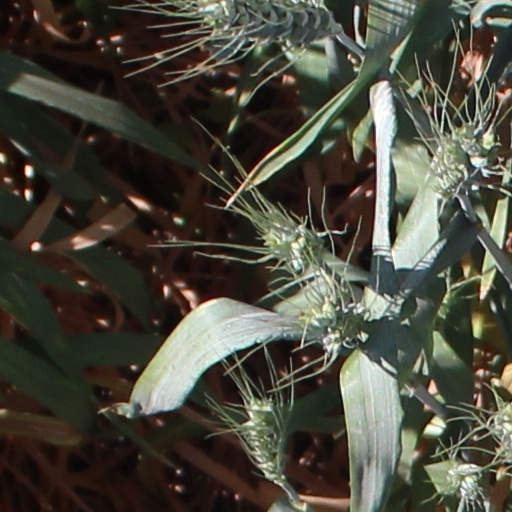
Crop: wheat